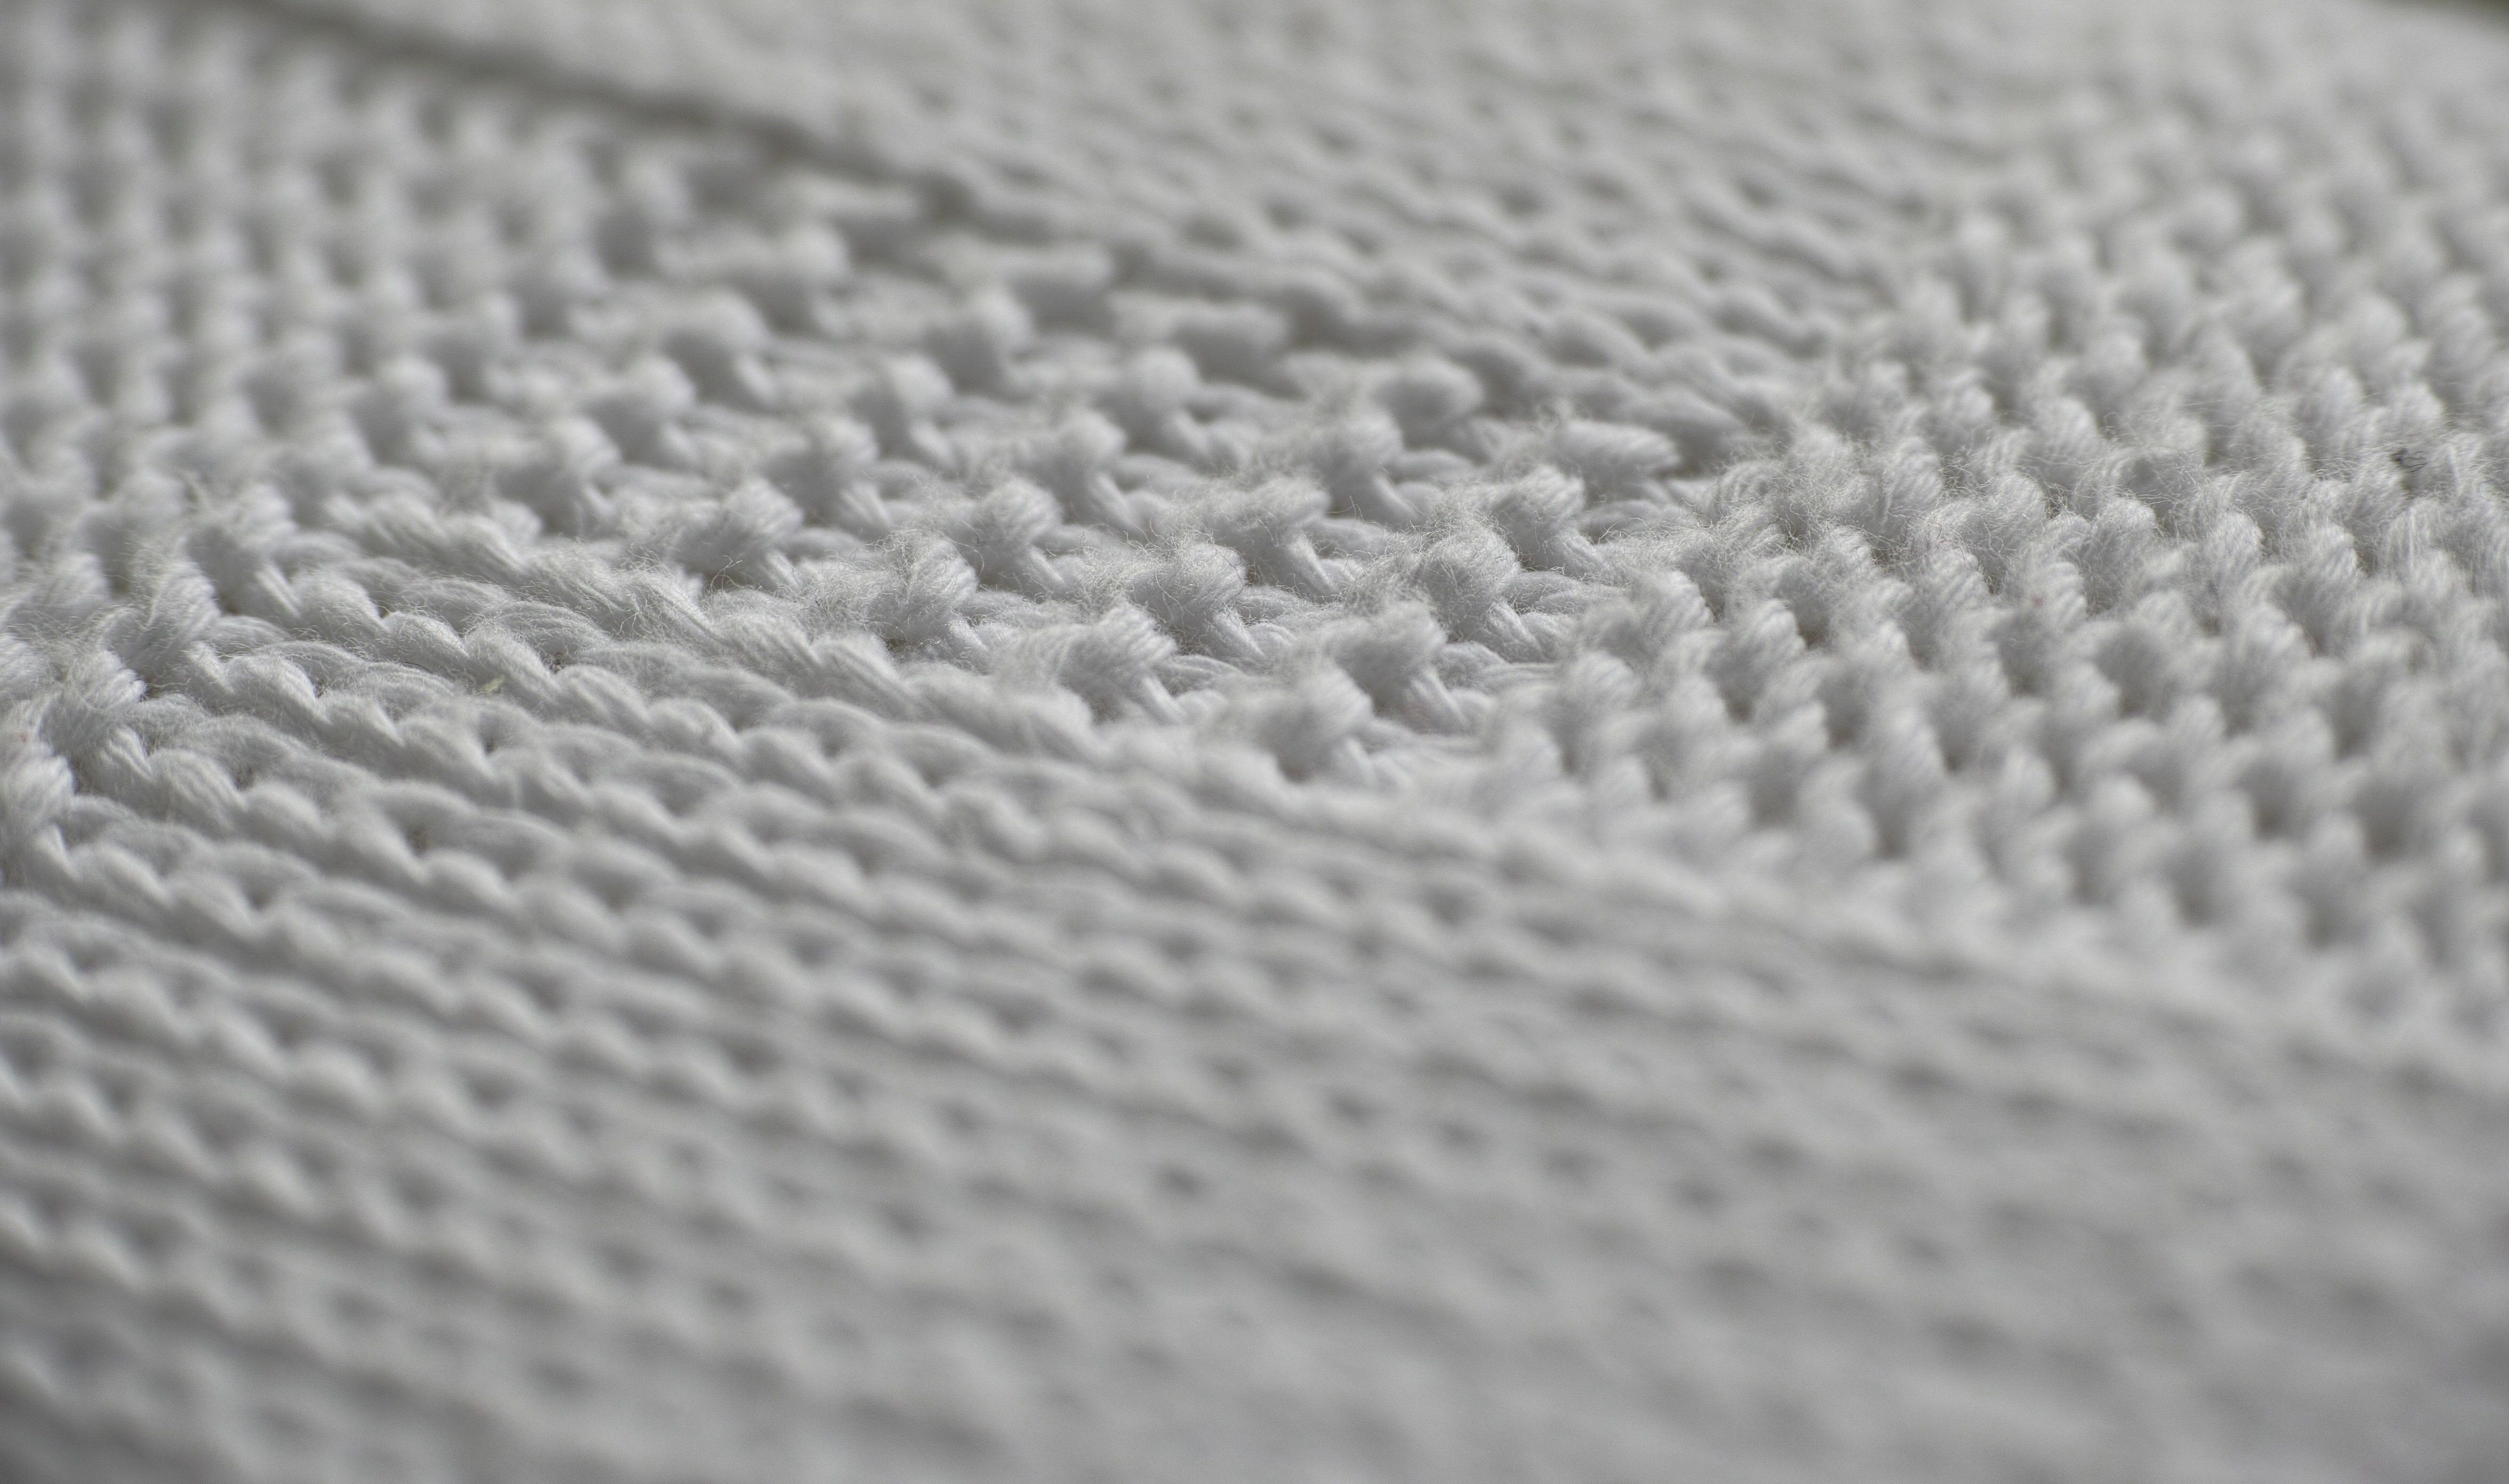
winter, wing, abstract, technology, white, texture, floor, pattern, line, macro, wool, material, circle, sweater, close up, knitting, textile, art, design, bed, net, mesh, horizontal, image, woven, copy space, flooring, no people, cardigan, selective focus, cold temperature